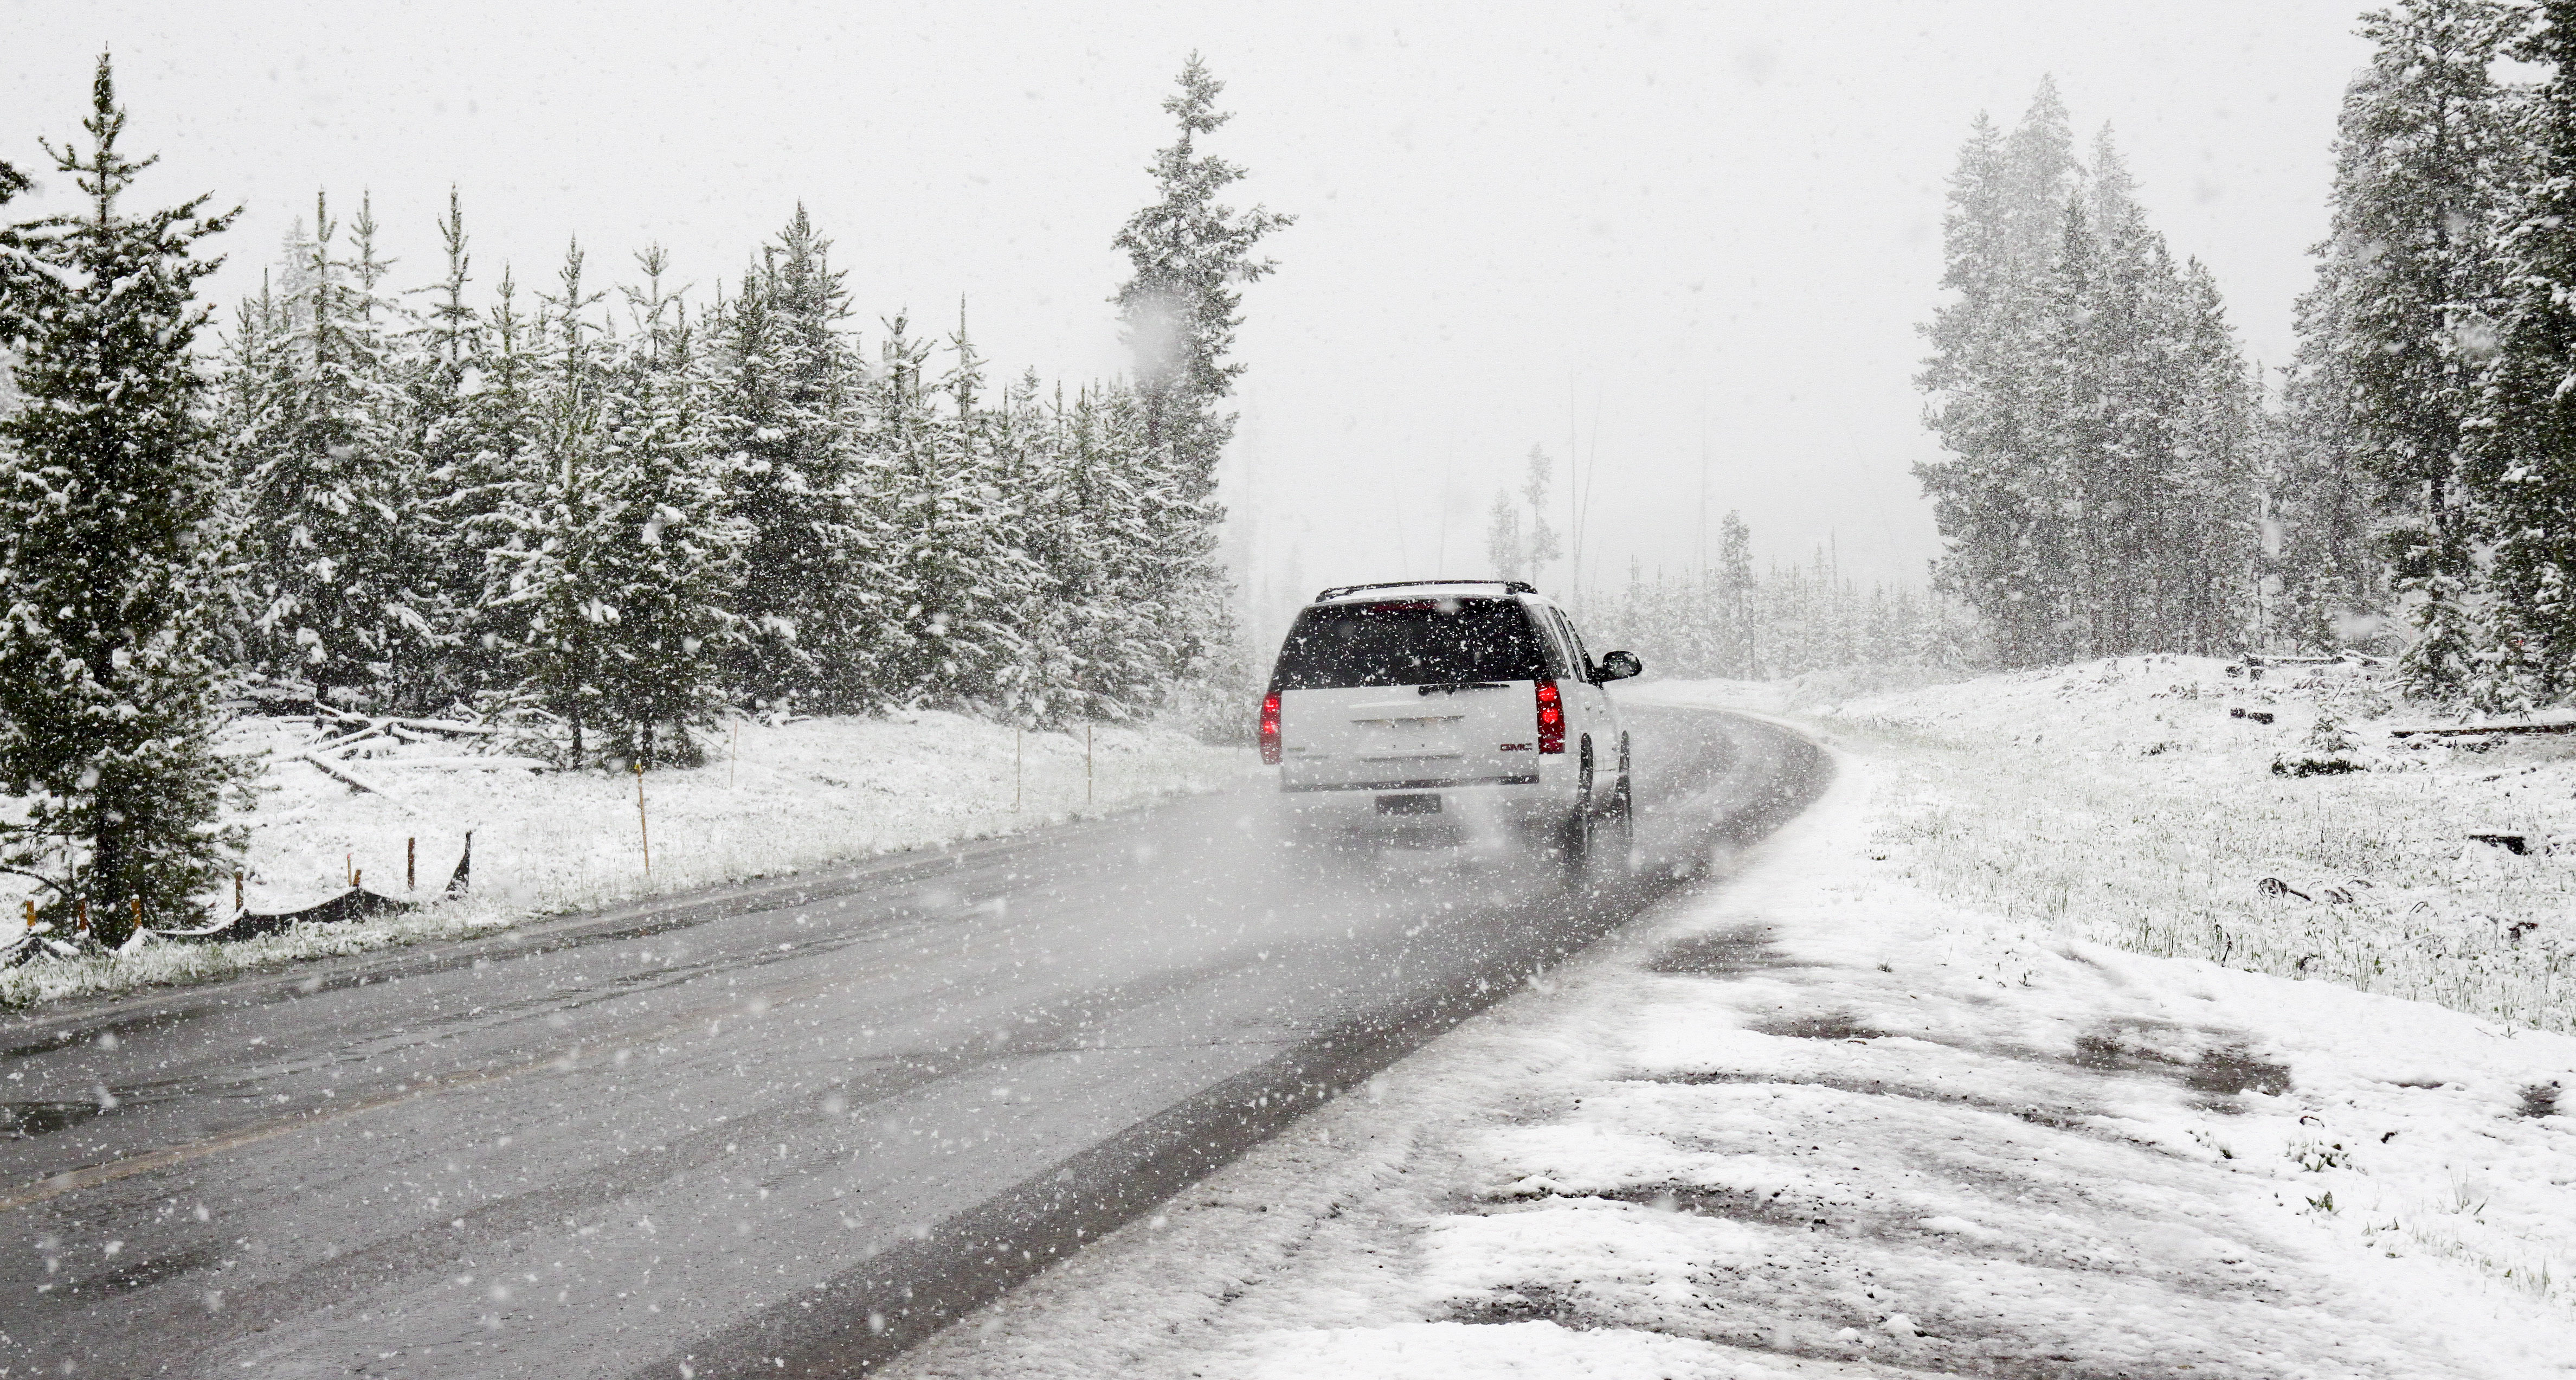
snow, winter, road, car, vehicle, weather, roadtrip, lane, season, road trip, snowstorm, blizzard, geological phenomenon, winter storm